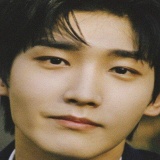
diễn viên Hinh Chiêu Lâm